100% Love (2011 film)

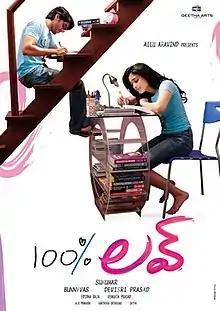
Theatrical release poster

100% Love is a 2011 Indian Telugu-language romantic comedy film directed by Sukumar and produced by Bunny Vasu under the banner Geetha Arts. The film stars Naga Chaitanya and Tamannaah Bhatia with music composed by Devi Sri Prasad. It revolves around Balu and Mahalakshmi, cross-cousins who share a love–hate relationship.